Maiden Rose

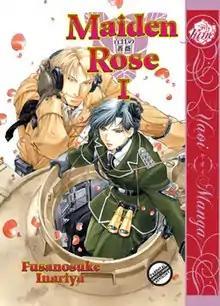
Juné's cover for the US edition of Volume 1

is a Japanese manga series written and illustrated by Fusanosuke Inariya. It is licensed in English by Digital Manga Publishing, but was previously licensed by DramaQueen. Digital Manga Publishing released vol. 1 on May 18, 2010.